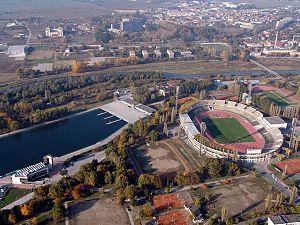
Le stade Plovdiv est un stade omnisports situé à Plovdiv en Bulgarie.